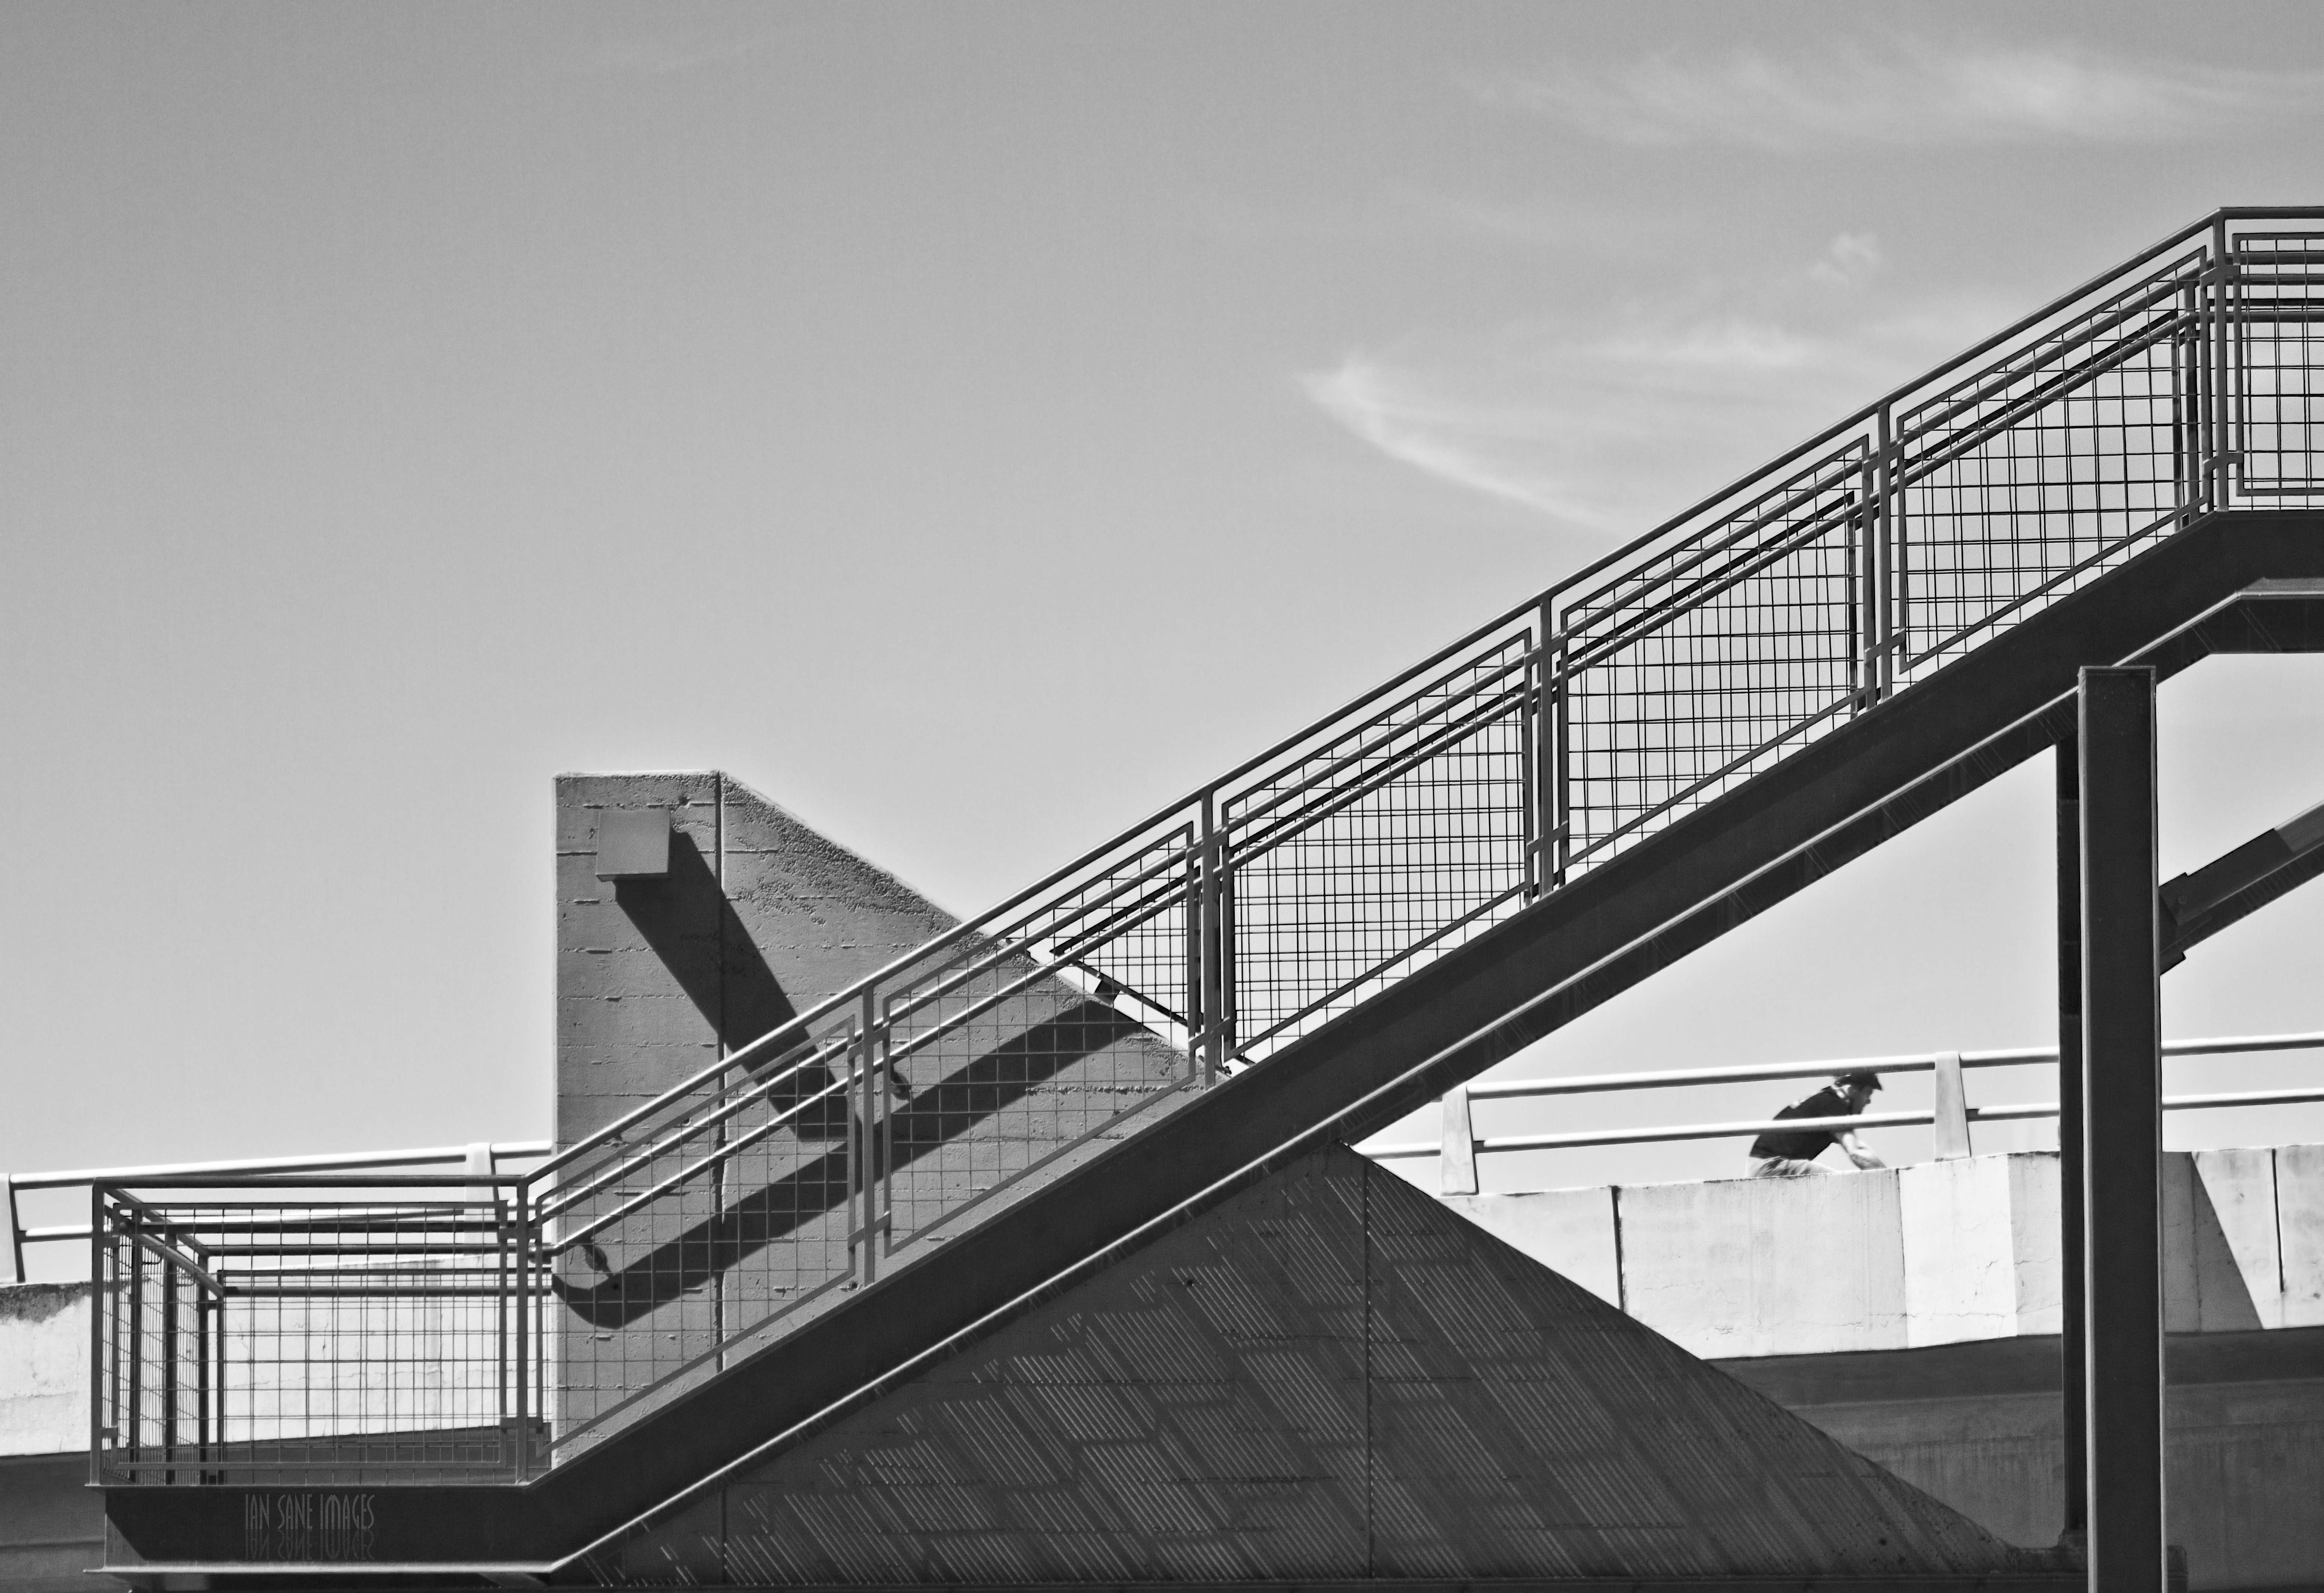
man, black and white, architecture, white, bridge, street, camera, photography, bicycle, skyscraper, cyclist, line, lens, canon, landmark, facade, ride, two, professional, black, monochrome, tower block, candid, lines, eos, shadows, is, the, stairs, symmetry, mark, ii, 5d, ramp, images, usm, shape, that, madison, between, oregon, portland, ian, sane, ef100400mm, f4556l, southeast, urban area, monochrome photography